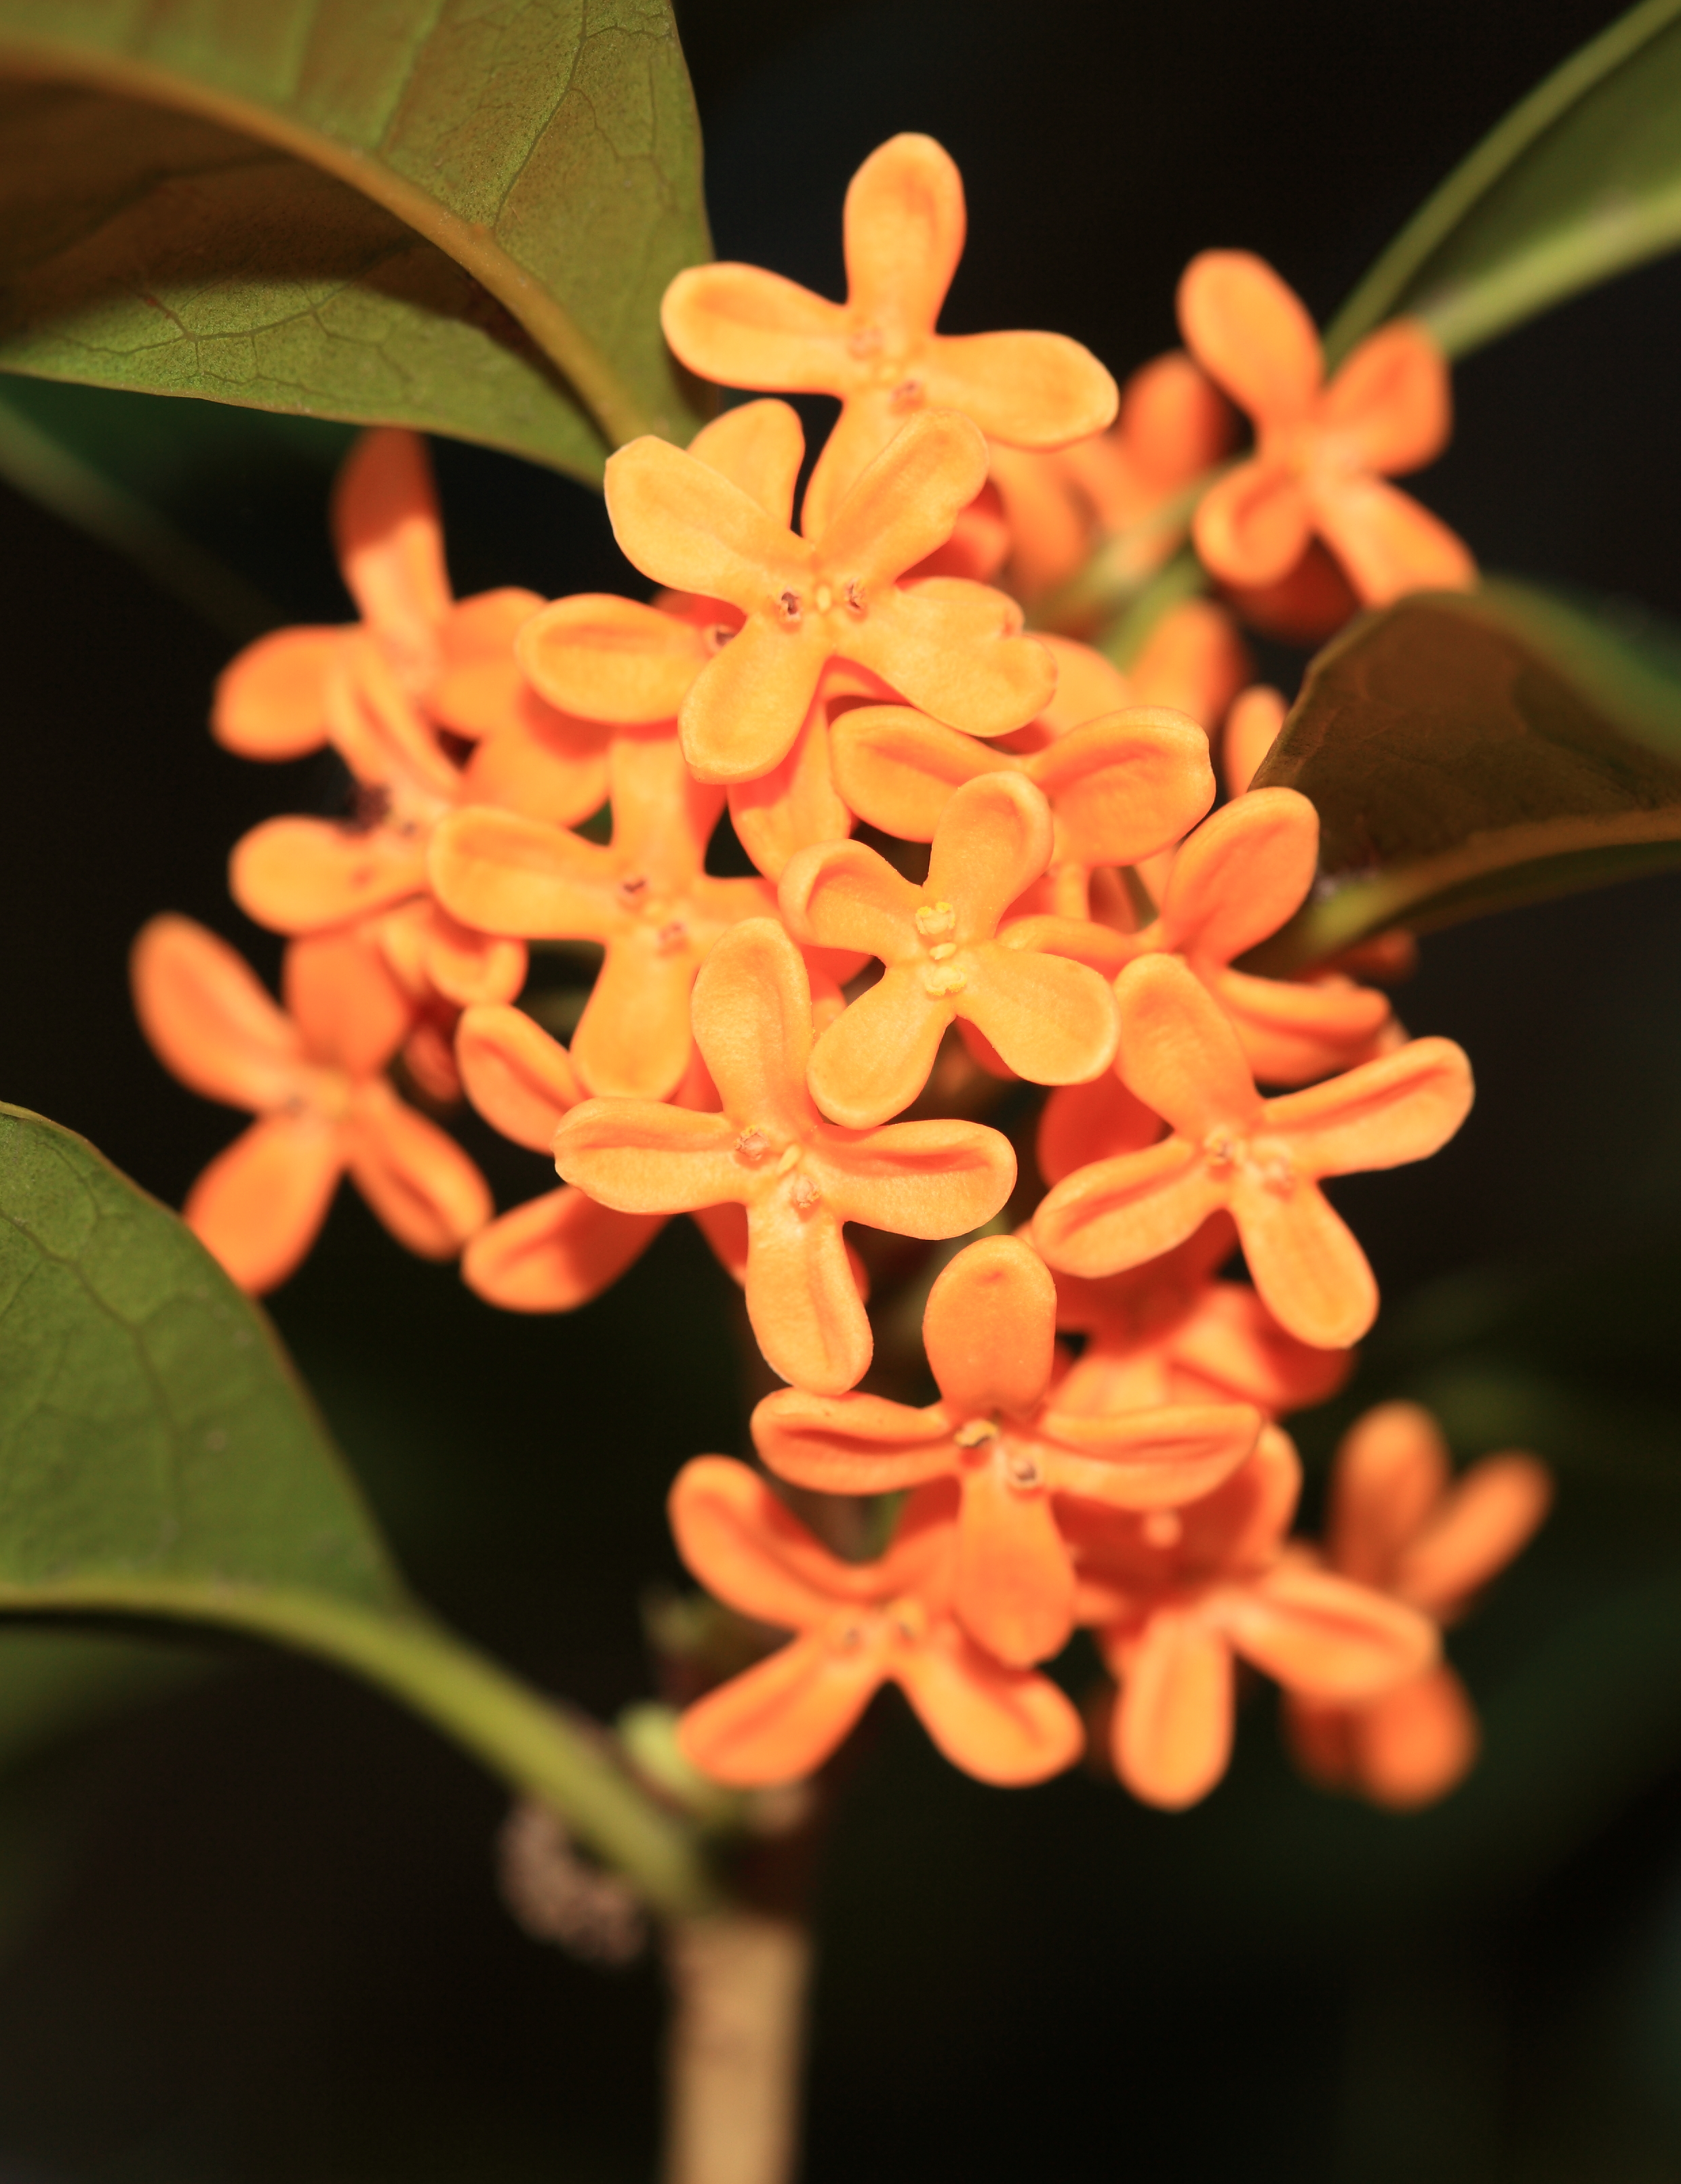
blossom, plant, leaf, flower, petal, high, red, park, botany, flora, orchid, shrub, 5d, hires, markii, hi, res, resolution, chiba, kashiwa, akebonoyama, macro photography, jasmine, flowering plant, fragrans, osmanthus, fragrantolive, aurantiacus, orangecolored, epidendrum, plant stem, land plant